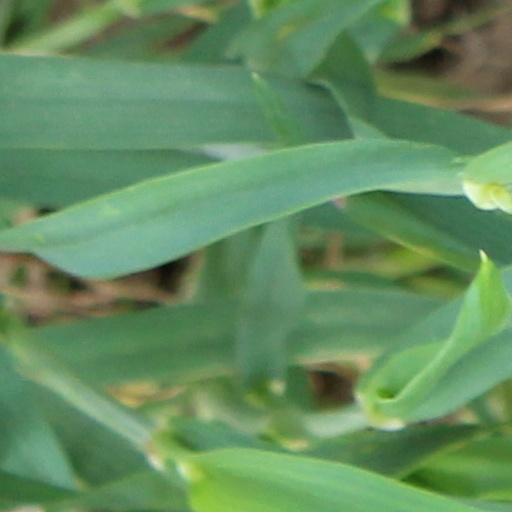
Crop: wheat